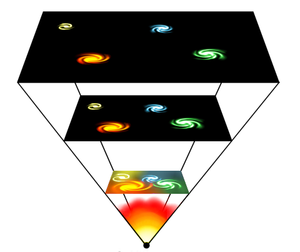
Le Big Bounce, ou Univers phénix, est un modèle cosmologique cyclique impliquant une évolution de l'Univers menant à l'alternance entre Big Bang et Big Crunch. Dans ce modèle, un Big Crunch est immédiatement suivi d'un Big Bang.